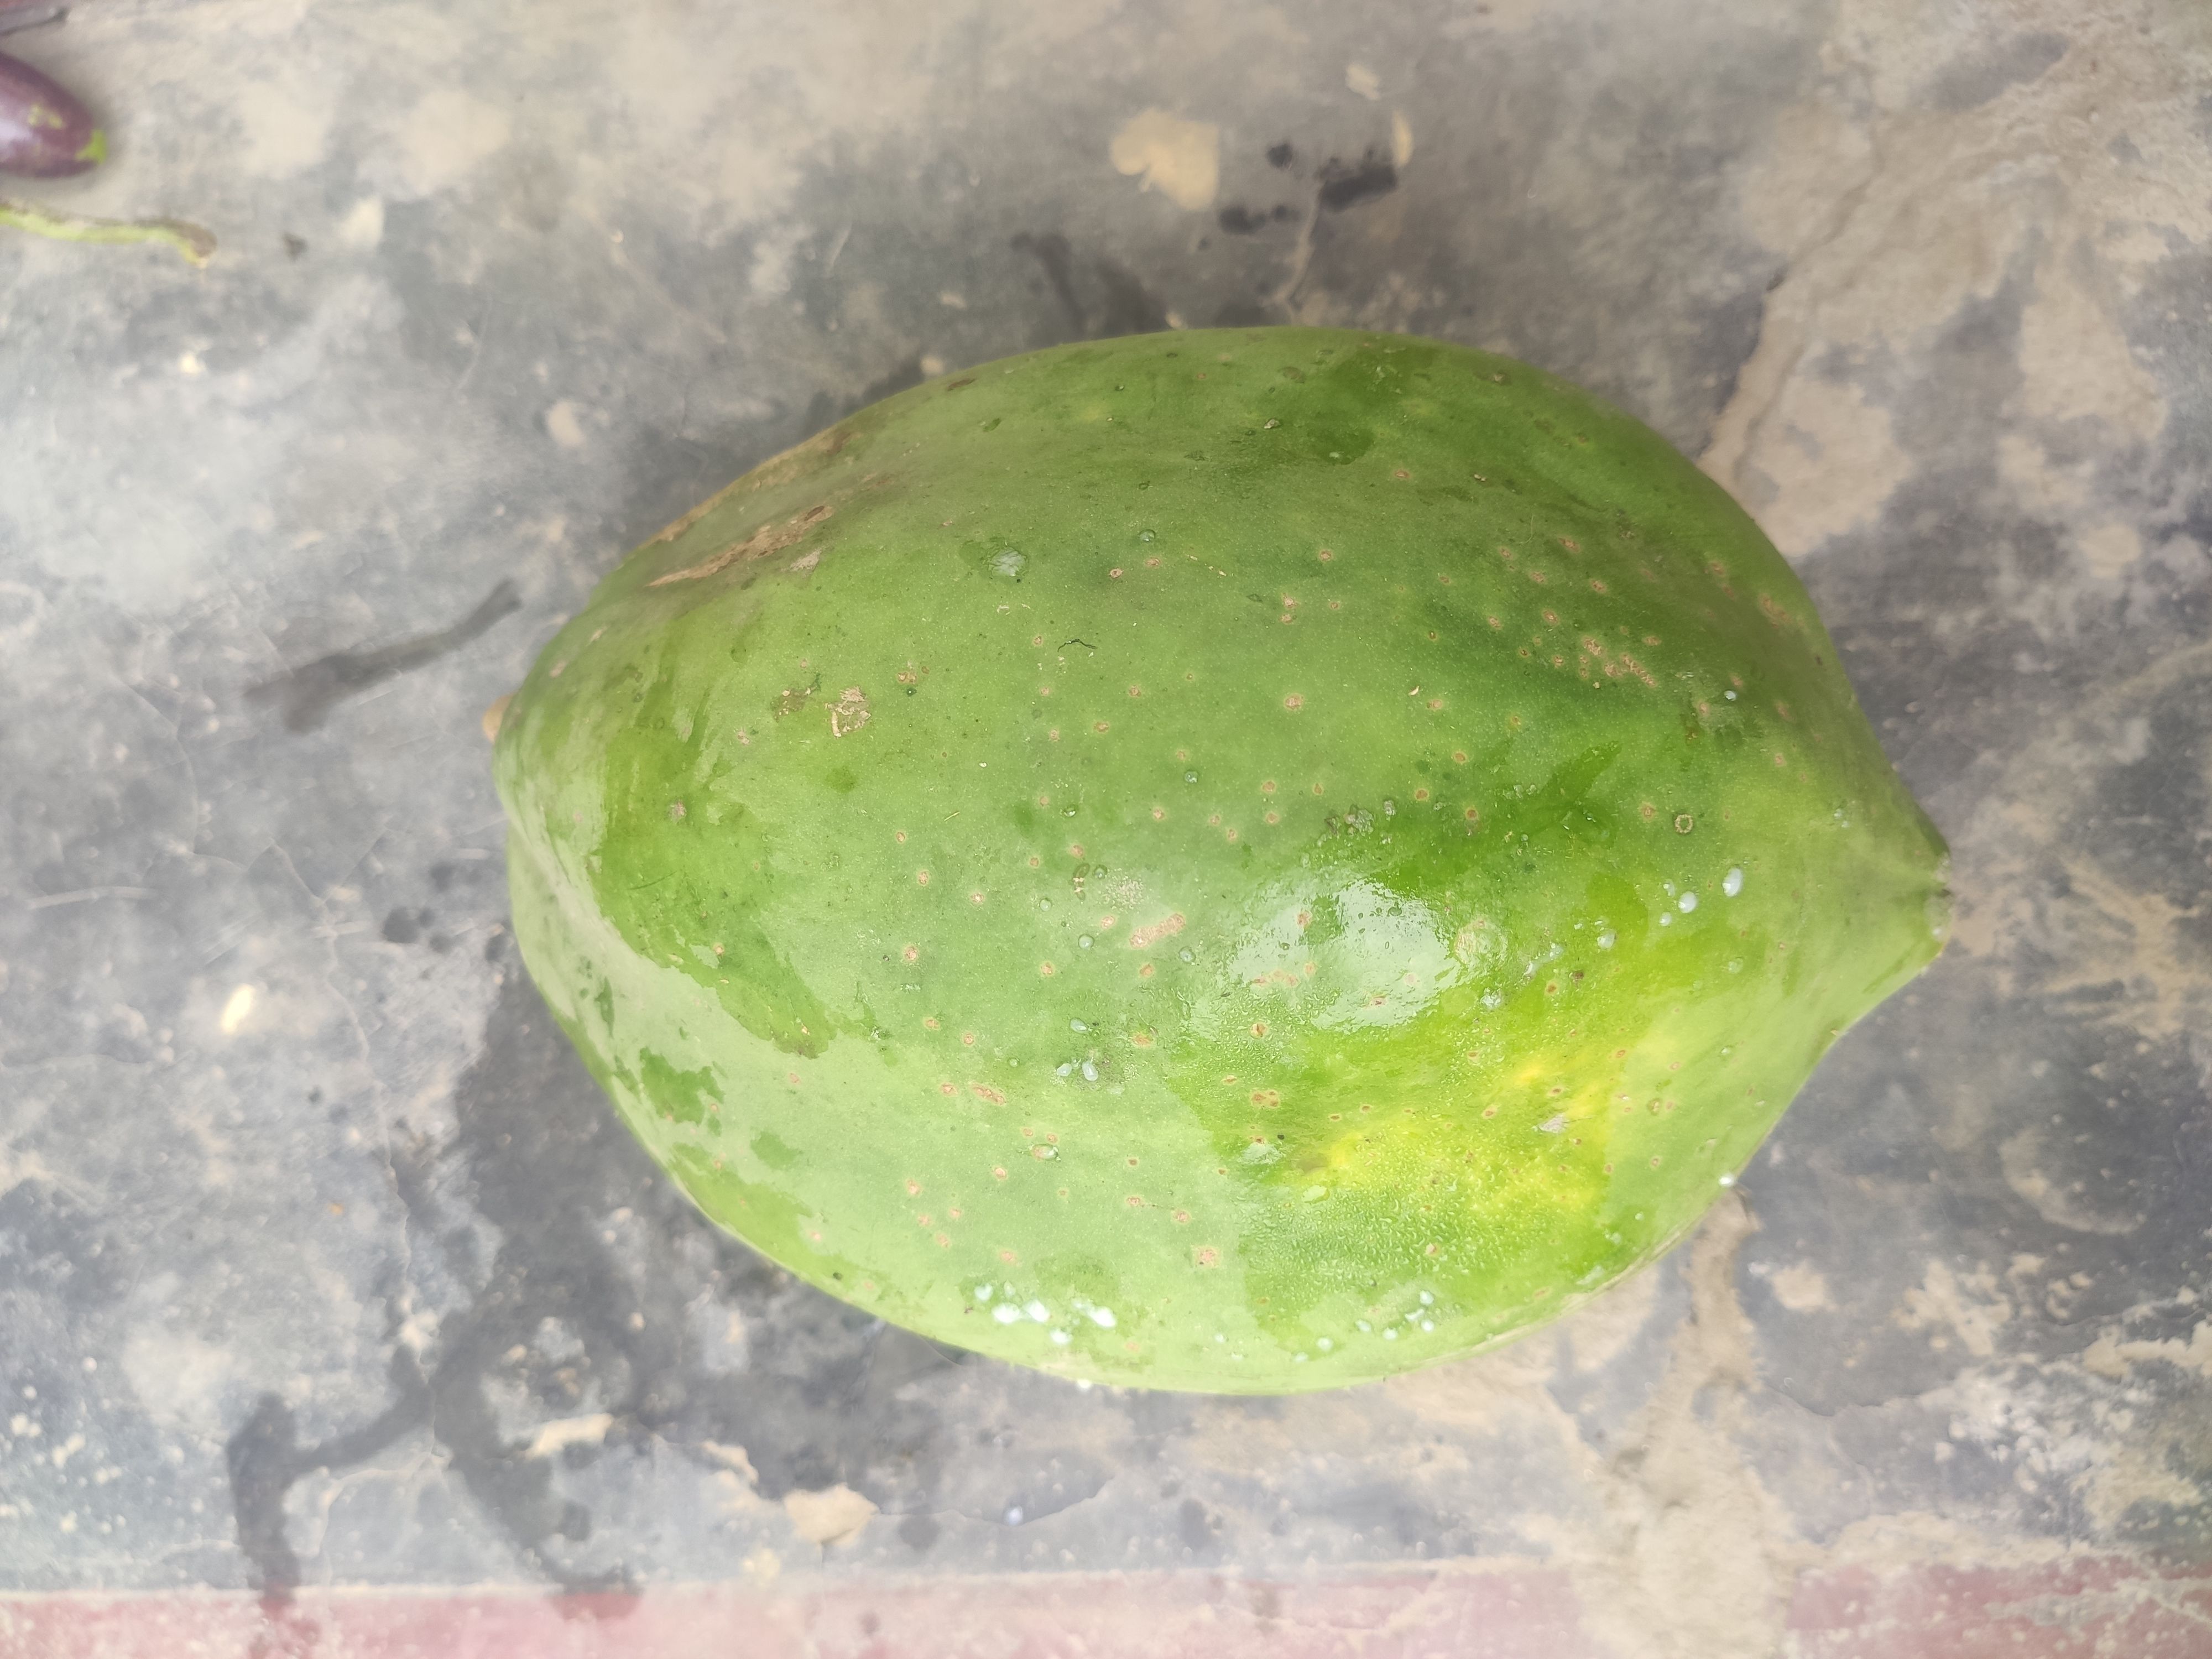
Fruit: papayas
Grade: 1st-grade